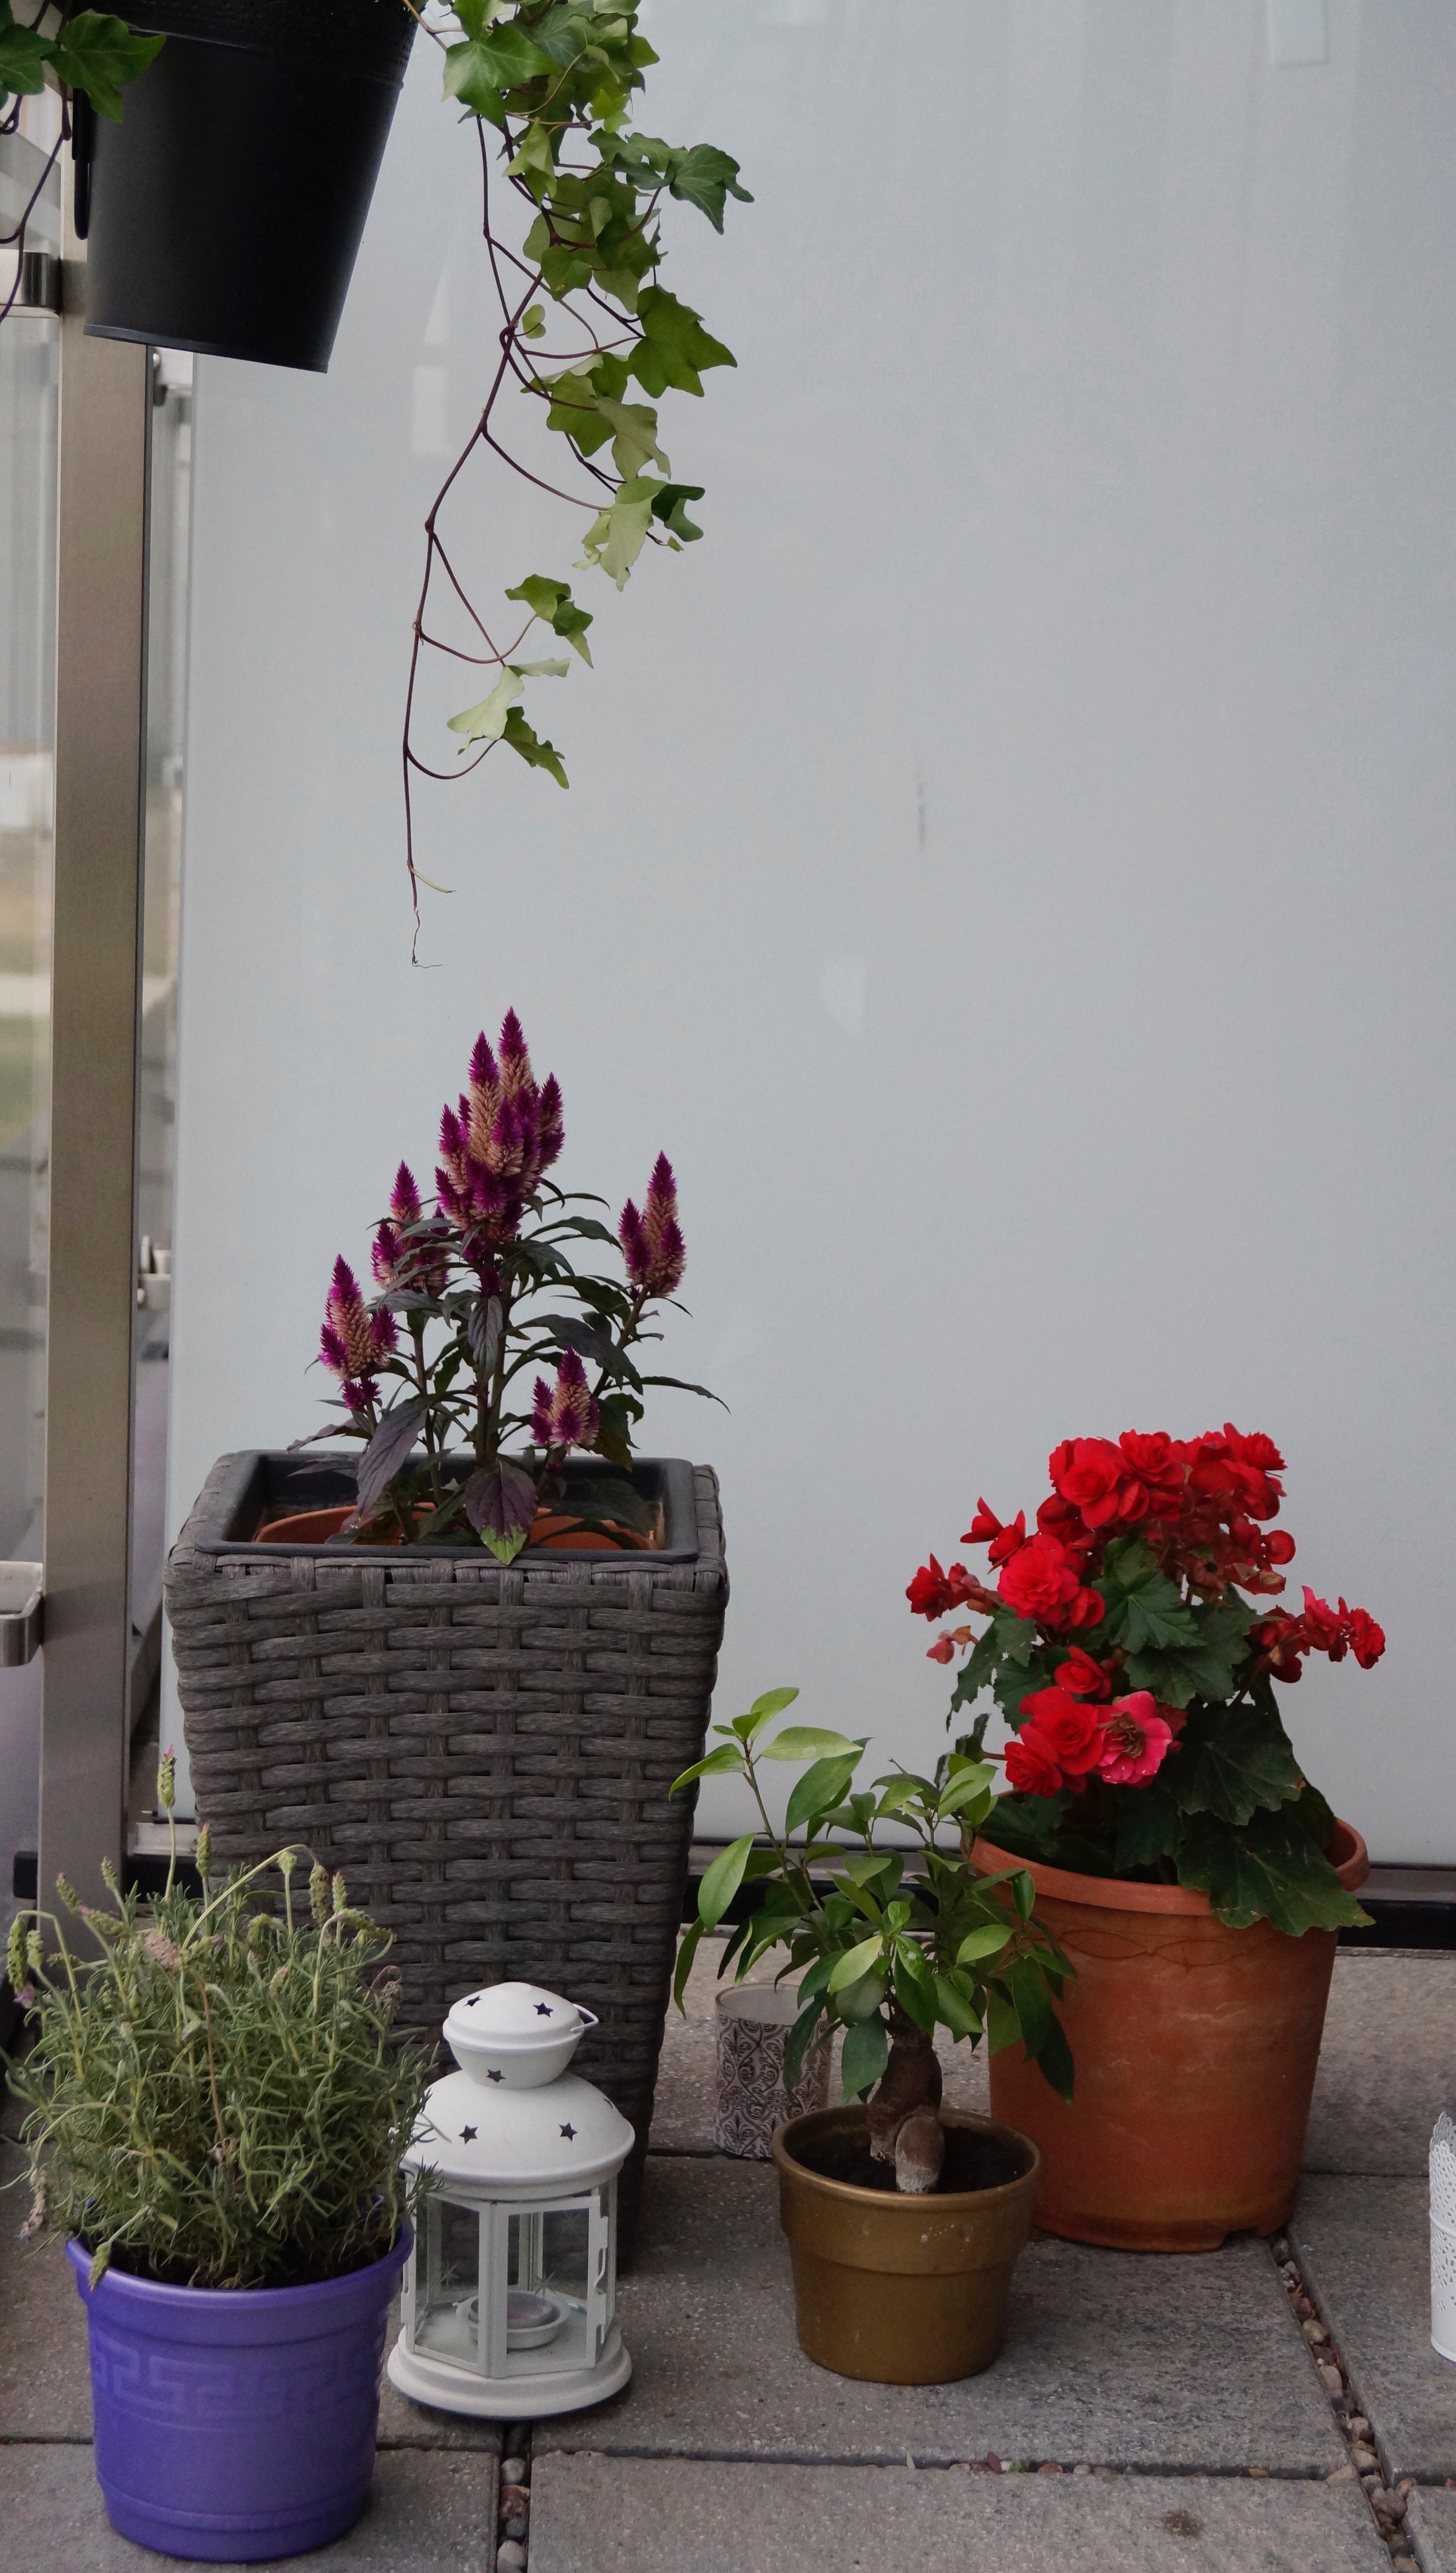
plant, flower, red, garden, flora, houseplant, flowerpot, floristry, flowering plant, floral design, man made object, land plant, flower arranging